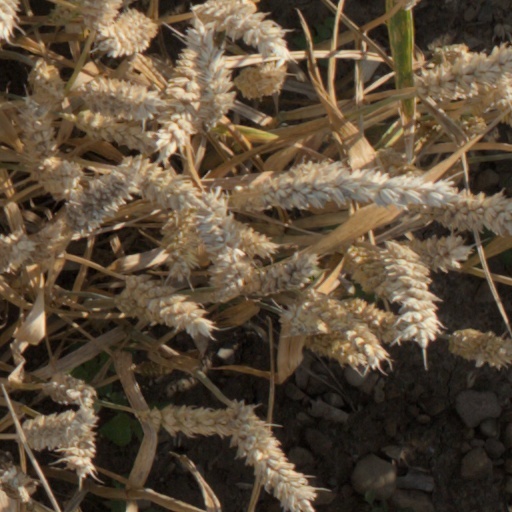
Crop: wheat